Describe the emotion expressed in this image:  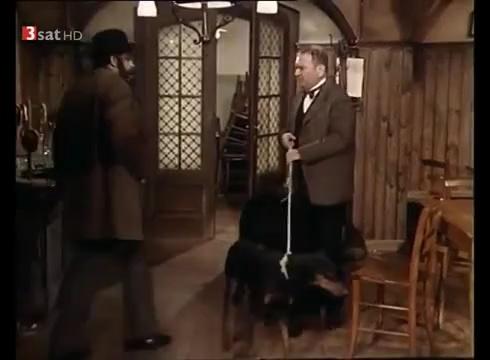
This person displays Suffering, valence and arousal with high intensity.